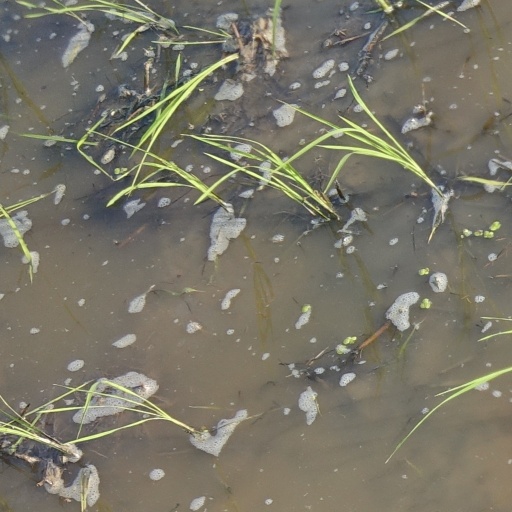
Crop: rice